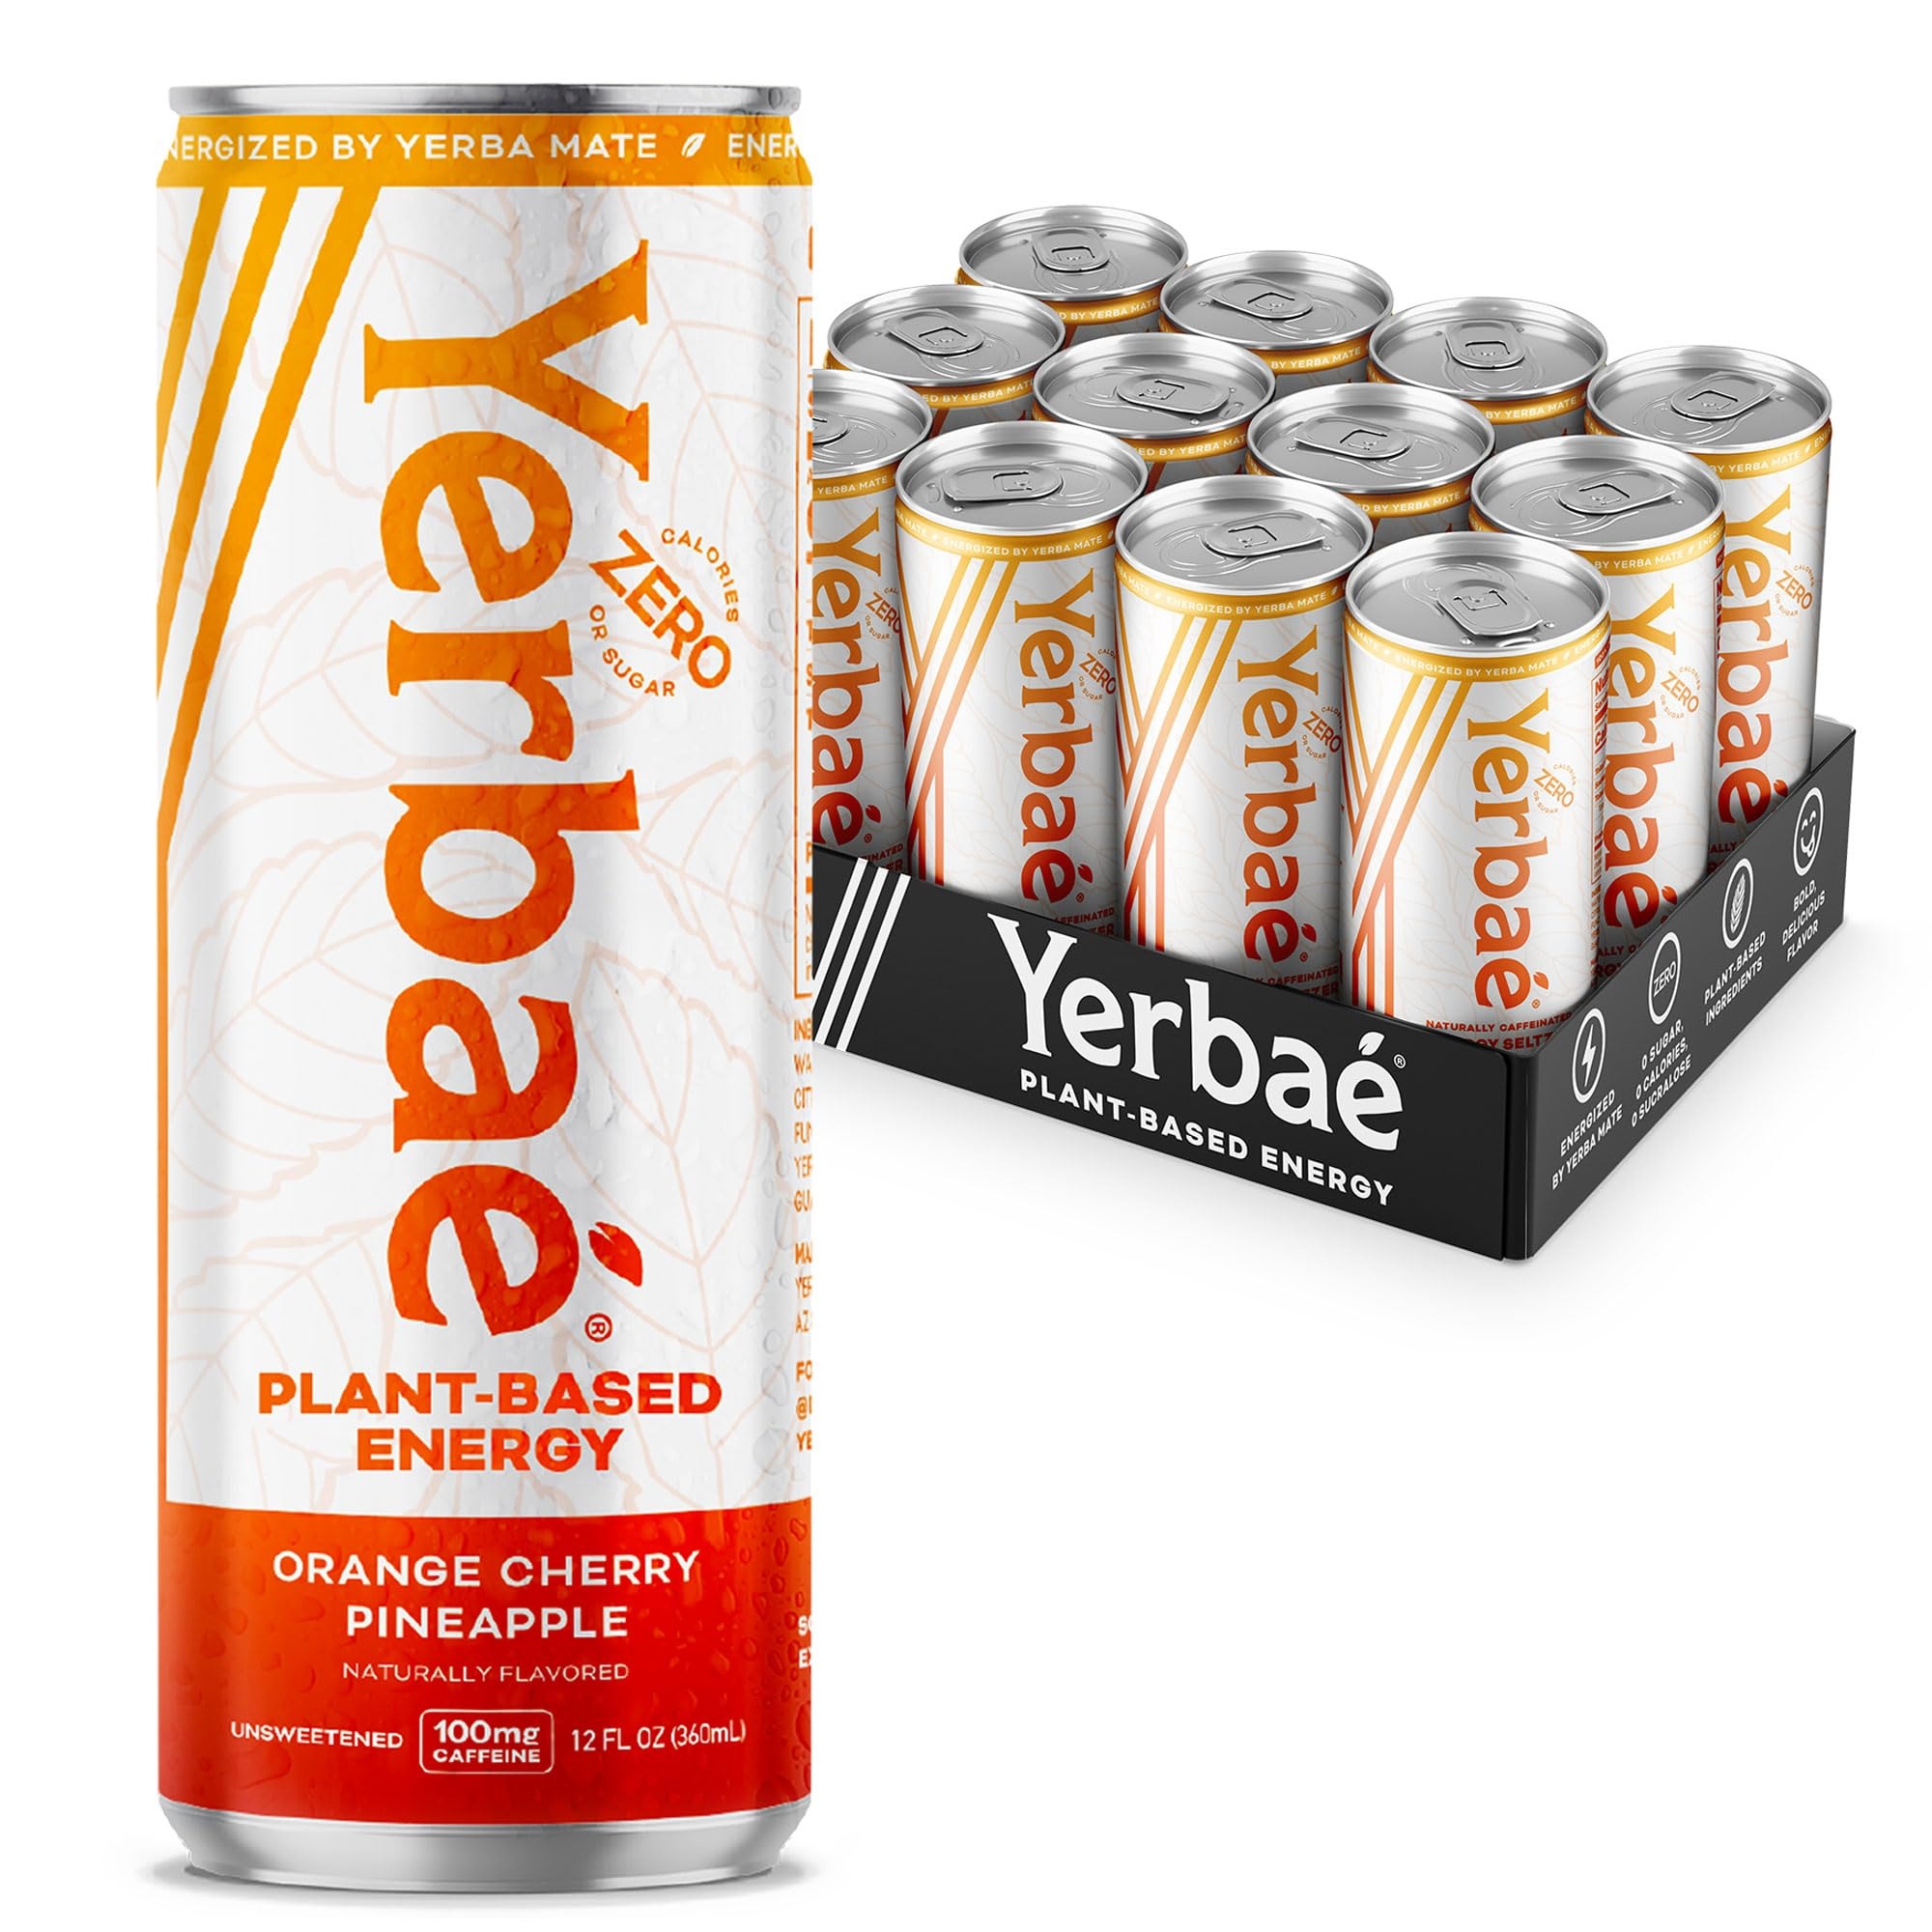
Item Name: Yerbaé Energy Seltzer - Orange Cherry Pineapple, 0 Sugar, 0 Calories, 0 Carbs. Yerbae is Energized by Yerba Mate, Naturally Caffeinated & Plant-Based, Healthy Alternative to Coffee and Sugary Sodas, 12oz cans (12 Pack)
Bullet Point 1: NATURALLY CAFFEINATED ENERGY - Powered by Yerba Mate, Yerbae quenches your thirst like sparkling water and boosts energy with 100mg of plant-based, all natural caffeine. More refreshing than a coffee and none of the sugar of a soda.
Bullet Point 2: BOLD DELICIOUS FLAVOR - Our Orange Cherry Pineapple flavor is sugar free, calorie free, non-GMO, vegan, gluten-free & has no artificial sweeteners.
Bullet Point 3: ZERO SUGAR, ZERO CALORIES, ZERO CARBS - Most energy drinks compromise on health, and most sparkling waters compromise on taste. Yerbae never compromises! Enjoy guilt free energy and amazing flavor.
Bullet Point 4: ENERGIZED BY YERBA MATE - Yerba Mate stimulates your body, enhances brain power, and sharpens concentration. Help your mind transcend the cloudiness of fatigue so you can focus on what’s important.
Bullet Point 5: PLANT BASED INGREDIENTS - Only 7 total ingredients make up our all plant-based Yerbae Energy Seltzer recipe. Nutritious, feel-good ingredients you can pronounce, packed with antioxidants.
Product Description: With the boldness of a cherry and the juiciness of a fresh pineapple, this enticing fusion is sure to refresh your senses and open your eyes to the world around you. In rethinking how we interact with the Earth, Orange Cherry Pineapple is overflowing with the perfect amount of natural energy to sustain a healthy lifestyle. This flavor is the perfect way to add a little uniqueness to your day.
Value: 144.0
Unit: Fl Oz

Price: 25.95